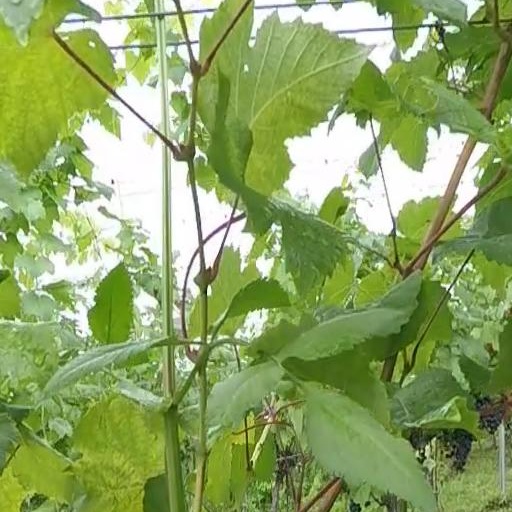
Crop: grape